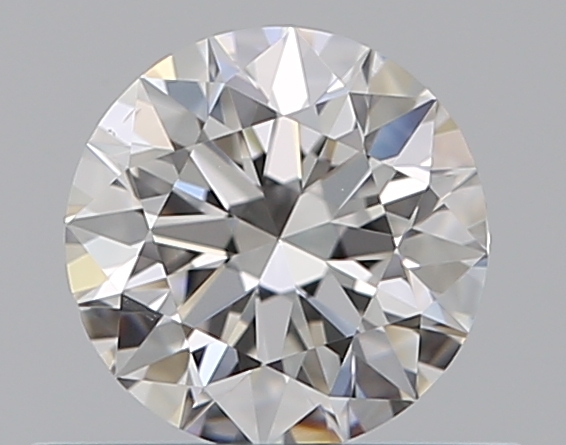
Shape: round
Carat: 0.5
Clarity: VS1
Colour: F
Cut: EX
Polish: EX
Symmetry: EX
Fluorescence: N
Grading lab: GIA
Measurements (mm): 5.06 x 5.09 x 3.15